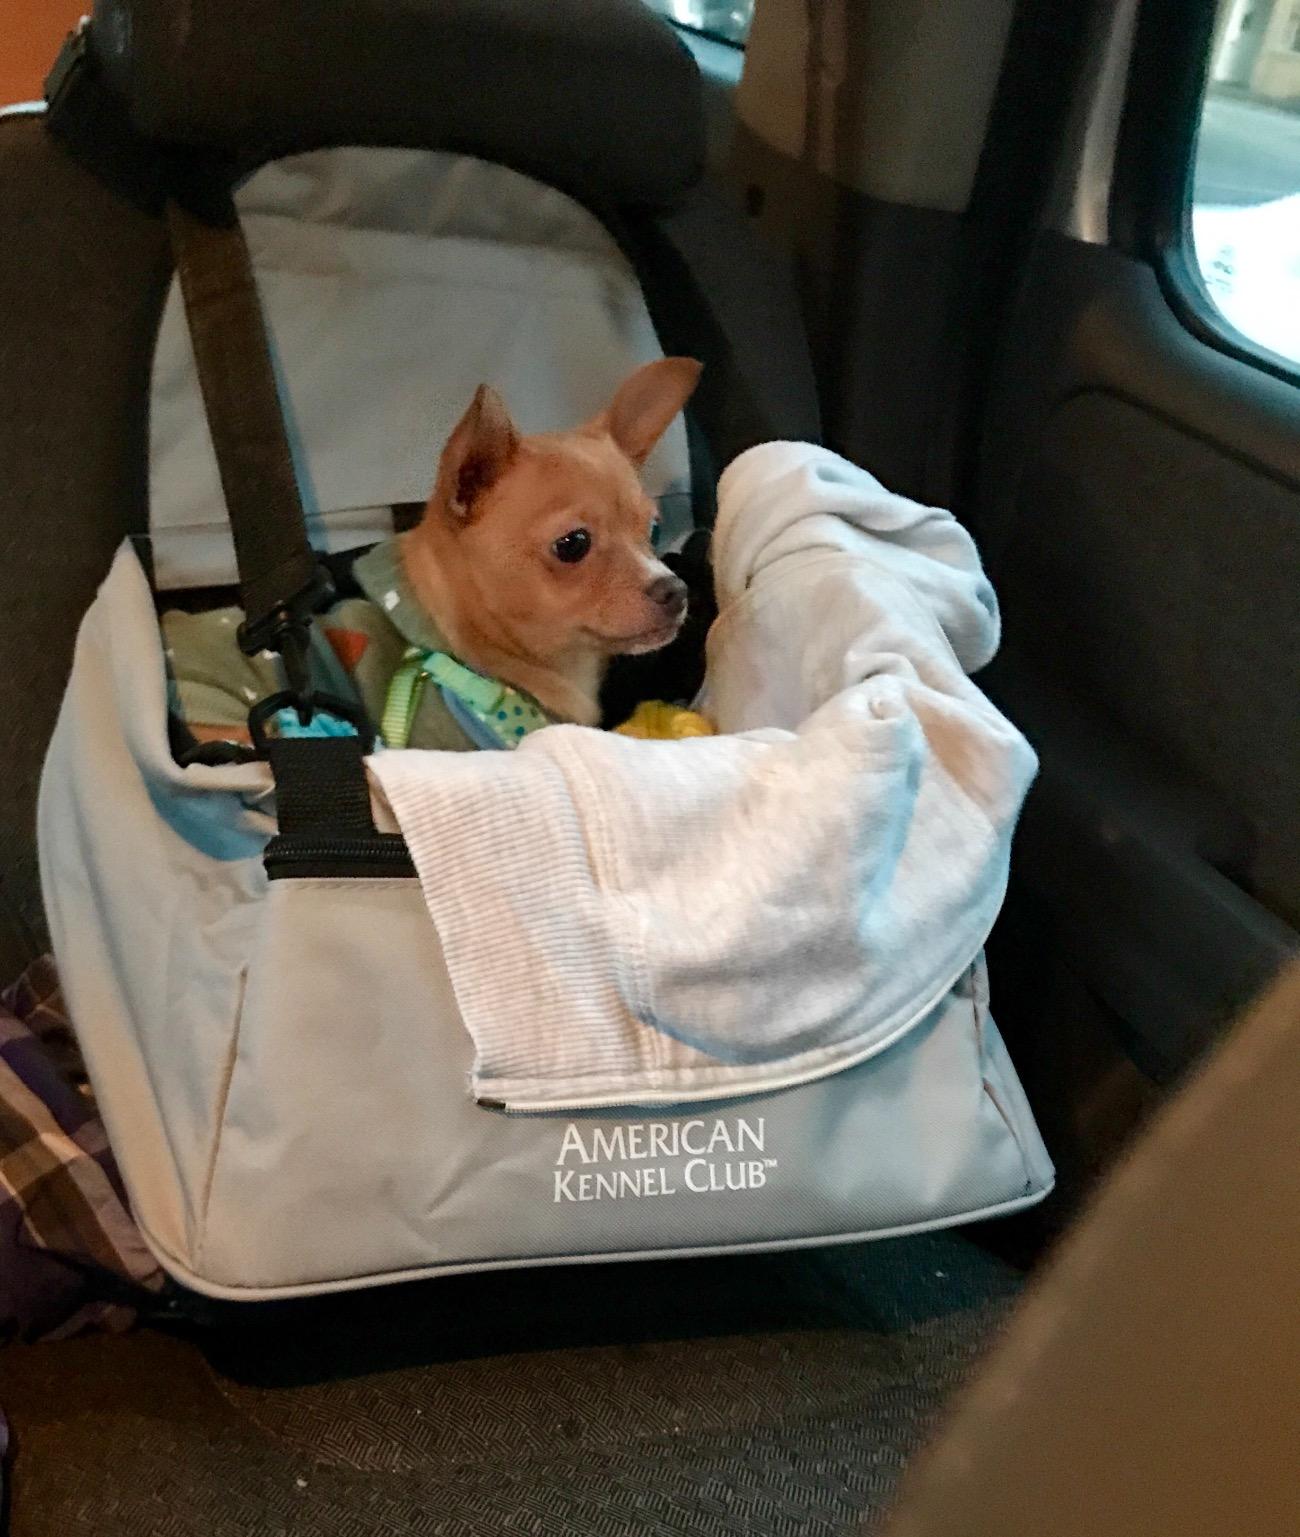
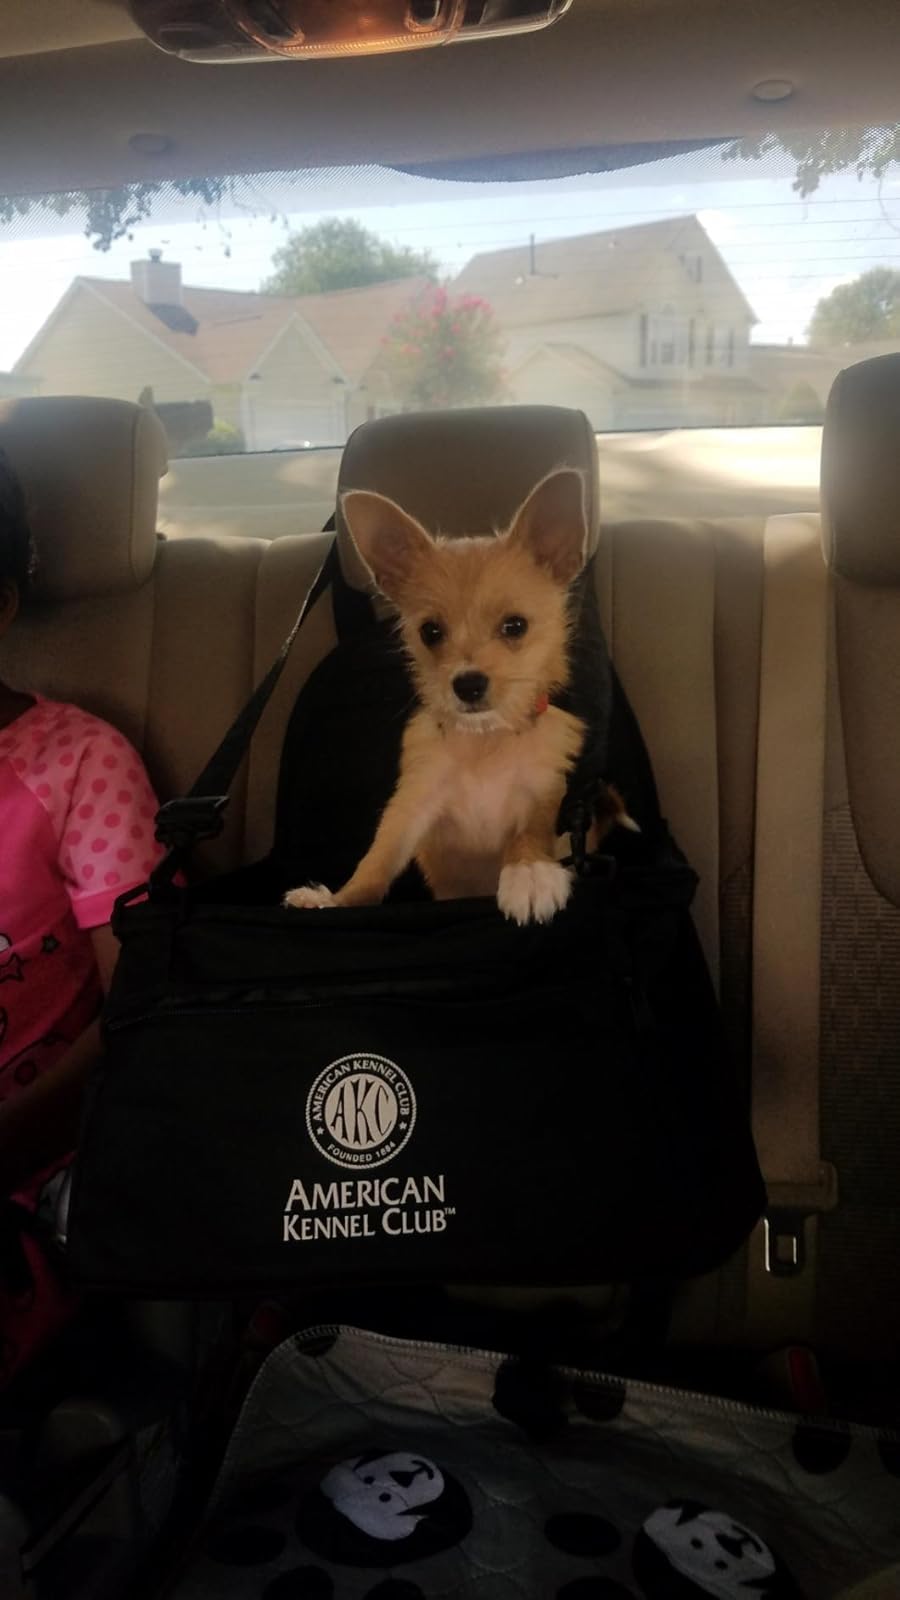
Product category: items_kennel
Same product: no